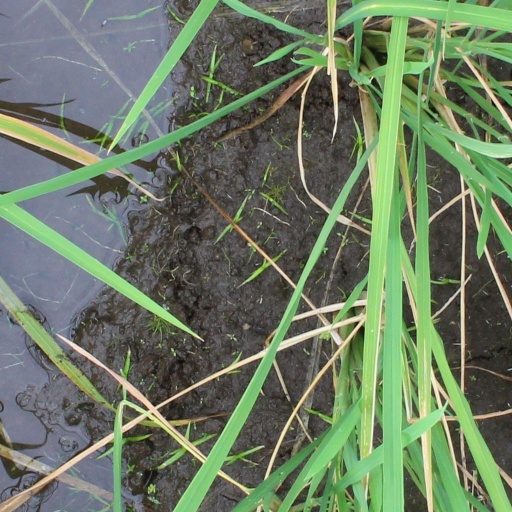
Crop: rice